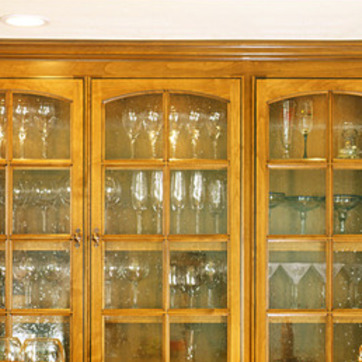
Material: glass